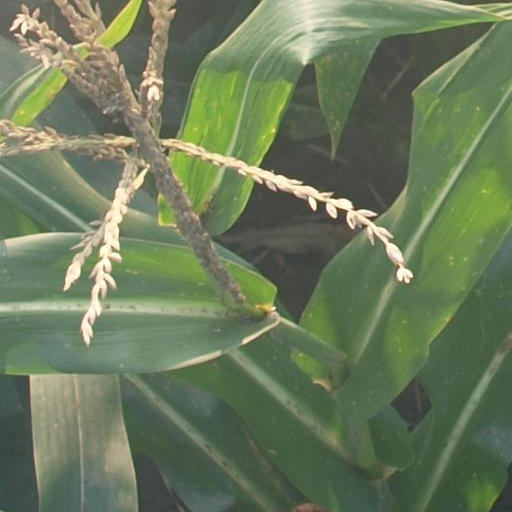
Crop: maize; corn